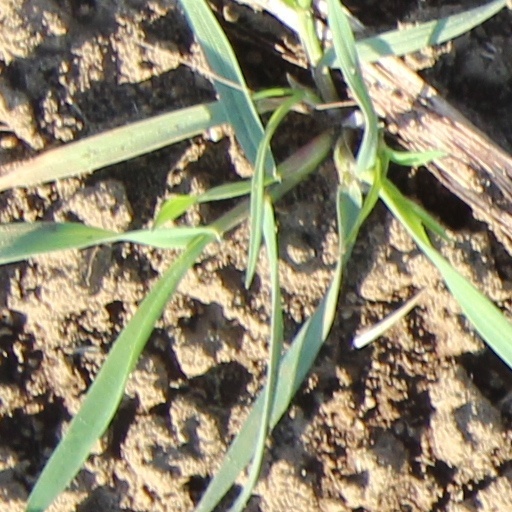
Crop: wheat